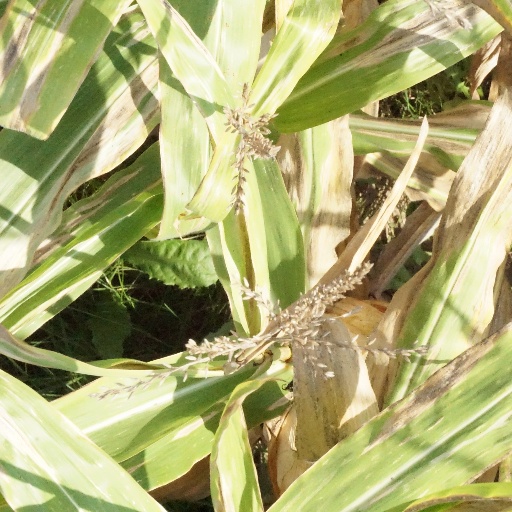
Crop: maize; corn